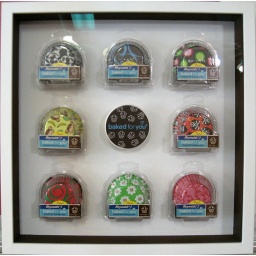
Cupcake cups in white shadwobox lined with dark brown sides